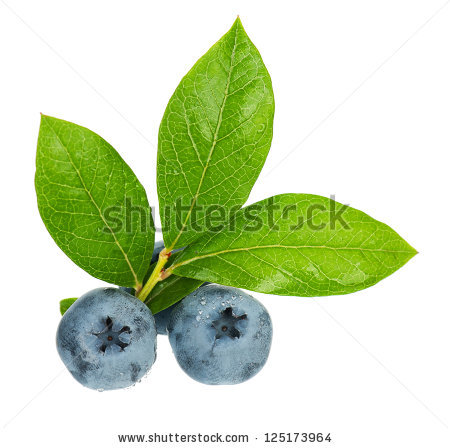
Labels: Blueberry leaf, Blueberry leaf, Blueberry leaf